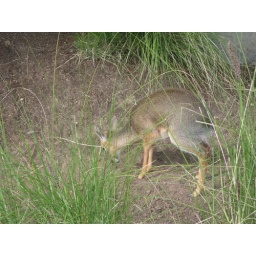
of course the cutest animal in the whole park is a deer the size of a house cat with a nearly obscene name.